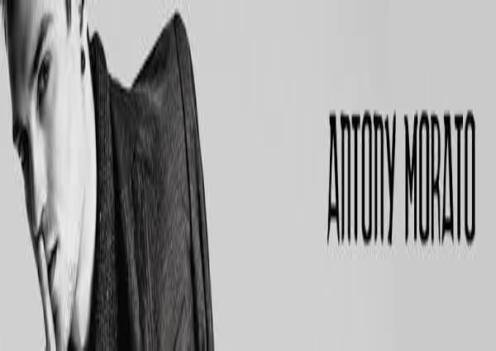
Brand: Antony Morato
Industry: Clothes